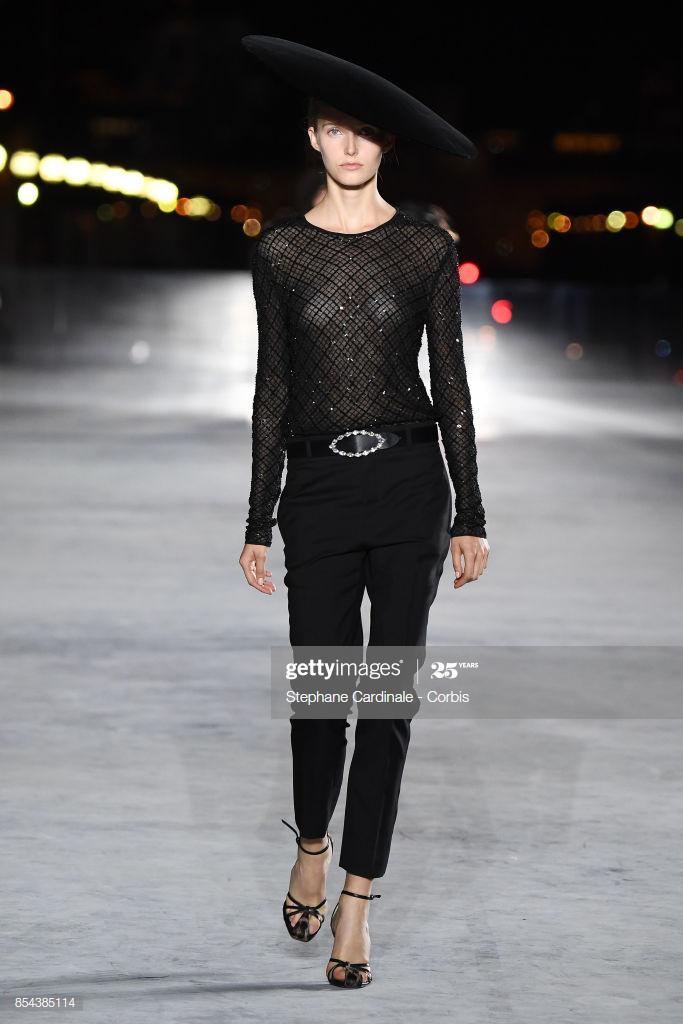
a model walks the runway during the show as part .
Relation: Visible, Action